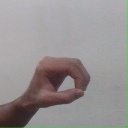
अक्षर: औ